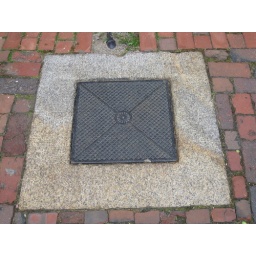
flower in a box